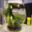
Label: bowl